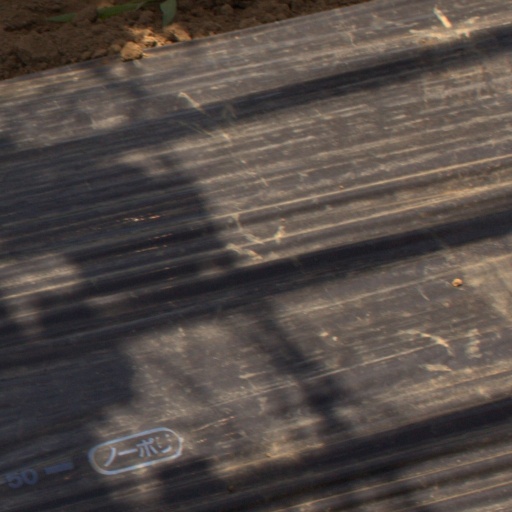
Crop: Jerusalem artichoke